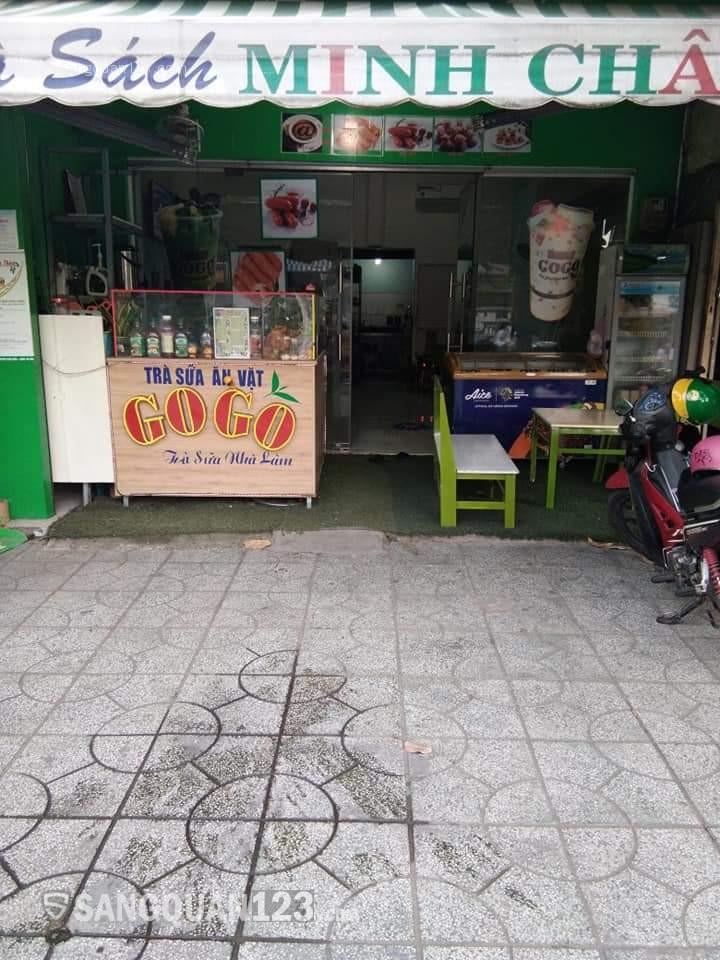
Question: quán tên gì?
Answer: quán tên gogo